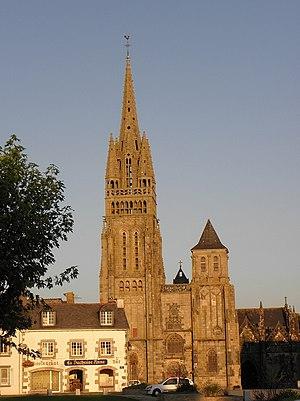
Façade occidentale de la basilique Notre-Dame du Folgoët (29).
Il existe 171 basiliques mineures en France.